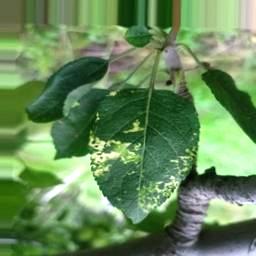
Label: Apple_Mosaic